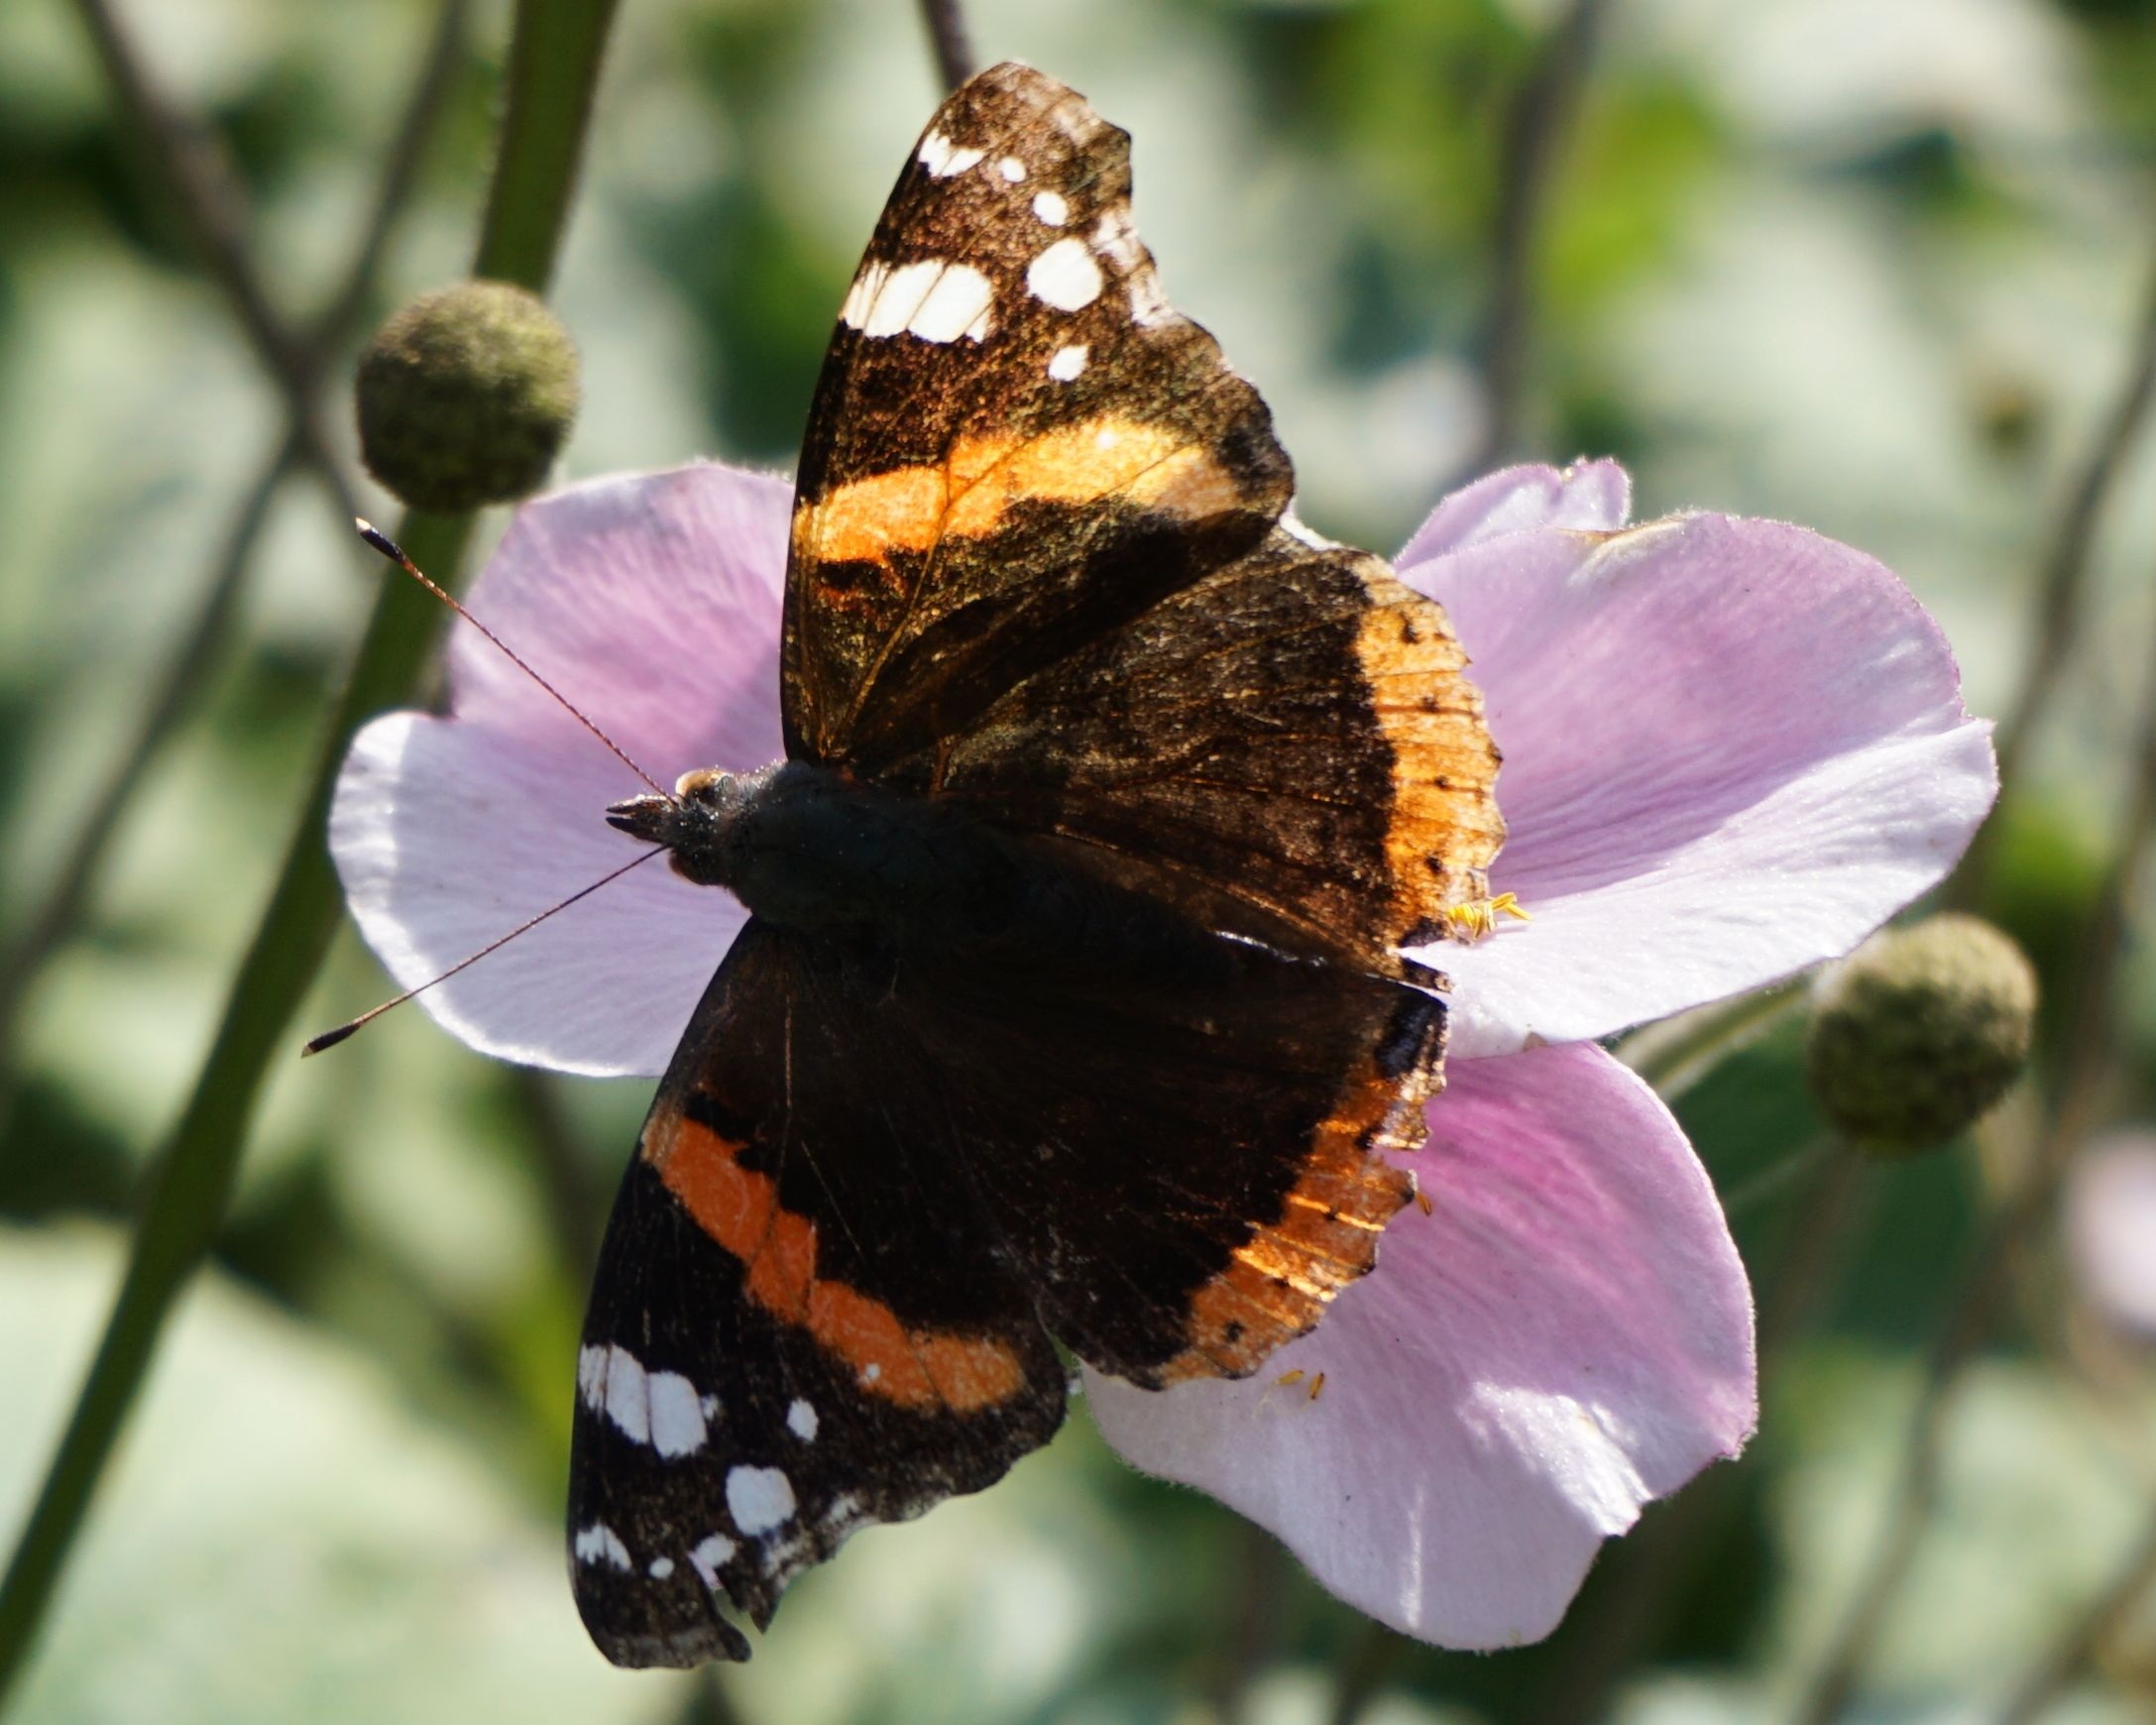
nature, flower, petal, summer, spring, insect, butterfly, pink, flora, fauna, invertebrate, nectar, pieridae, macro photography, arthropod, pollinator, moths and butterflies, lycaenid, brush footed butterfly, colias